At the Crossroads (1943 film)

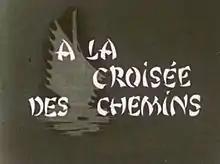
Title credits

At the Crossroads is a 1943 Canadian film directed by Jean-Marie Poitevin and written by Paul Guèvremont. The first dramatic feature to be produced by a Quebec religious community, the Société des Missions-Étrangères du Québec, it was narrated by René Lévesque, the future premier of Quebec.